Pentagram Chile

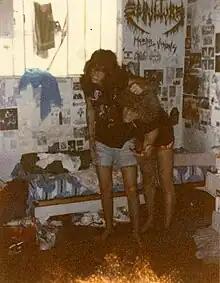
Reisenegger with Max Cavalera during their stay in Brazil to record an LP that never appeared.

Through letters, Reiseneger got in touch with the brothers Max and Igor Cavalera of Sepultura, who hosted him at their home in Belo Horizonte. In those days the Brazilian group was about to release their first album "Morbid Visions". Anton remembers the whole Cavalera family gathering around the TV when a commercial announcing the release of Sepultura's debut album was aired on local television.